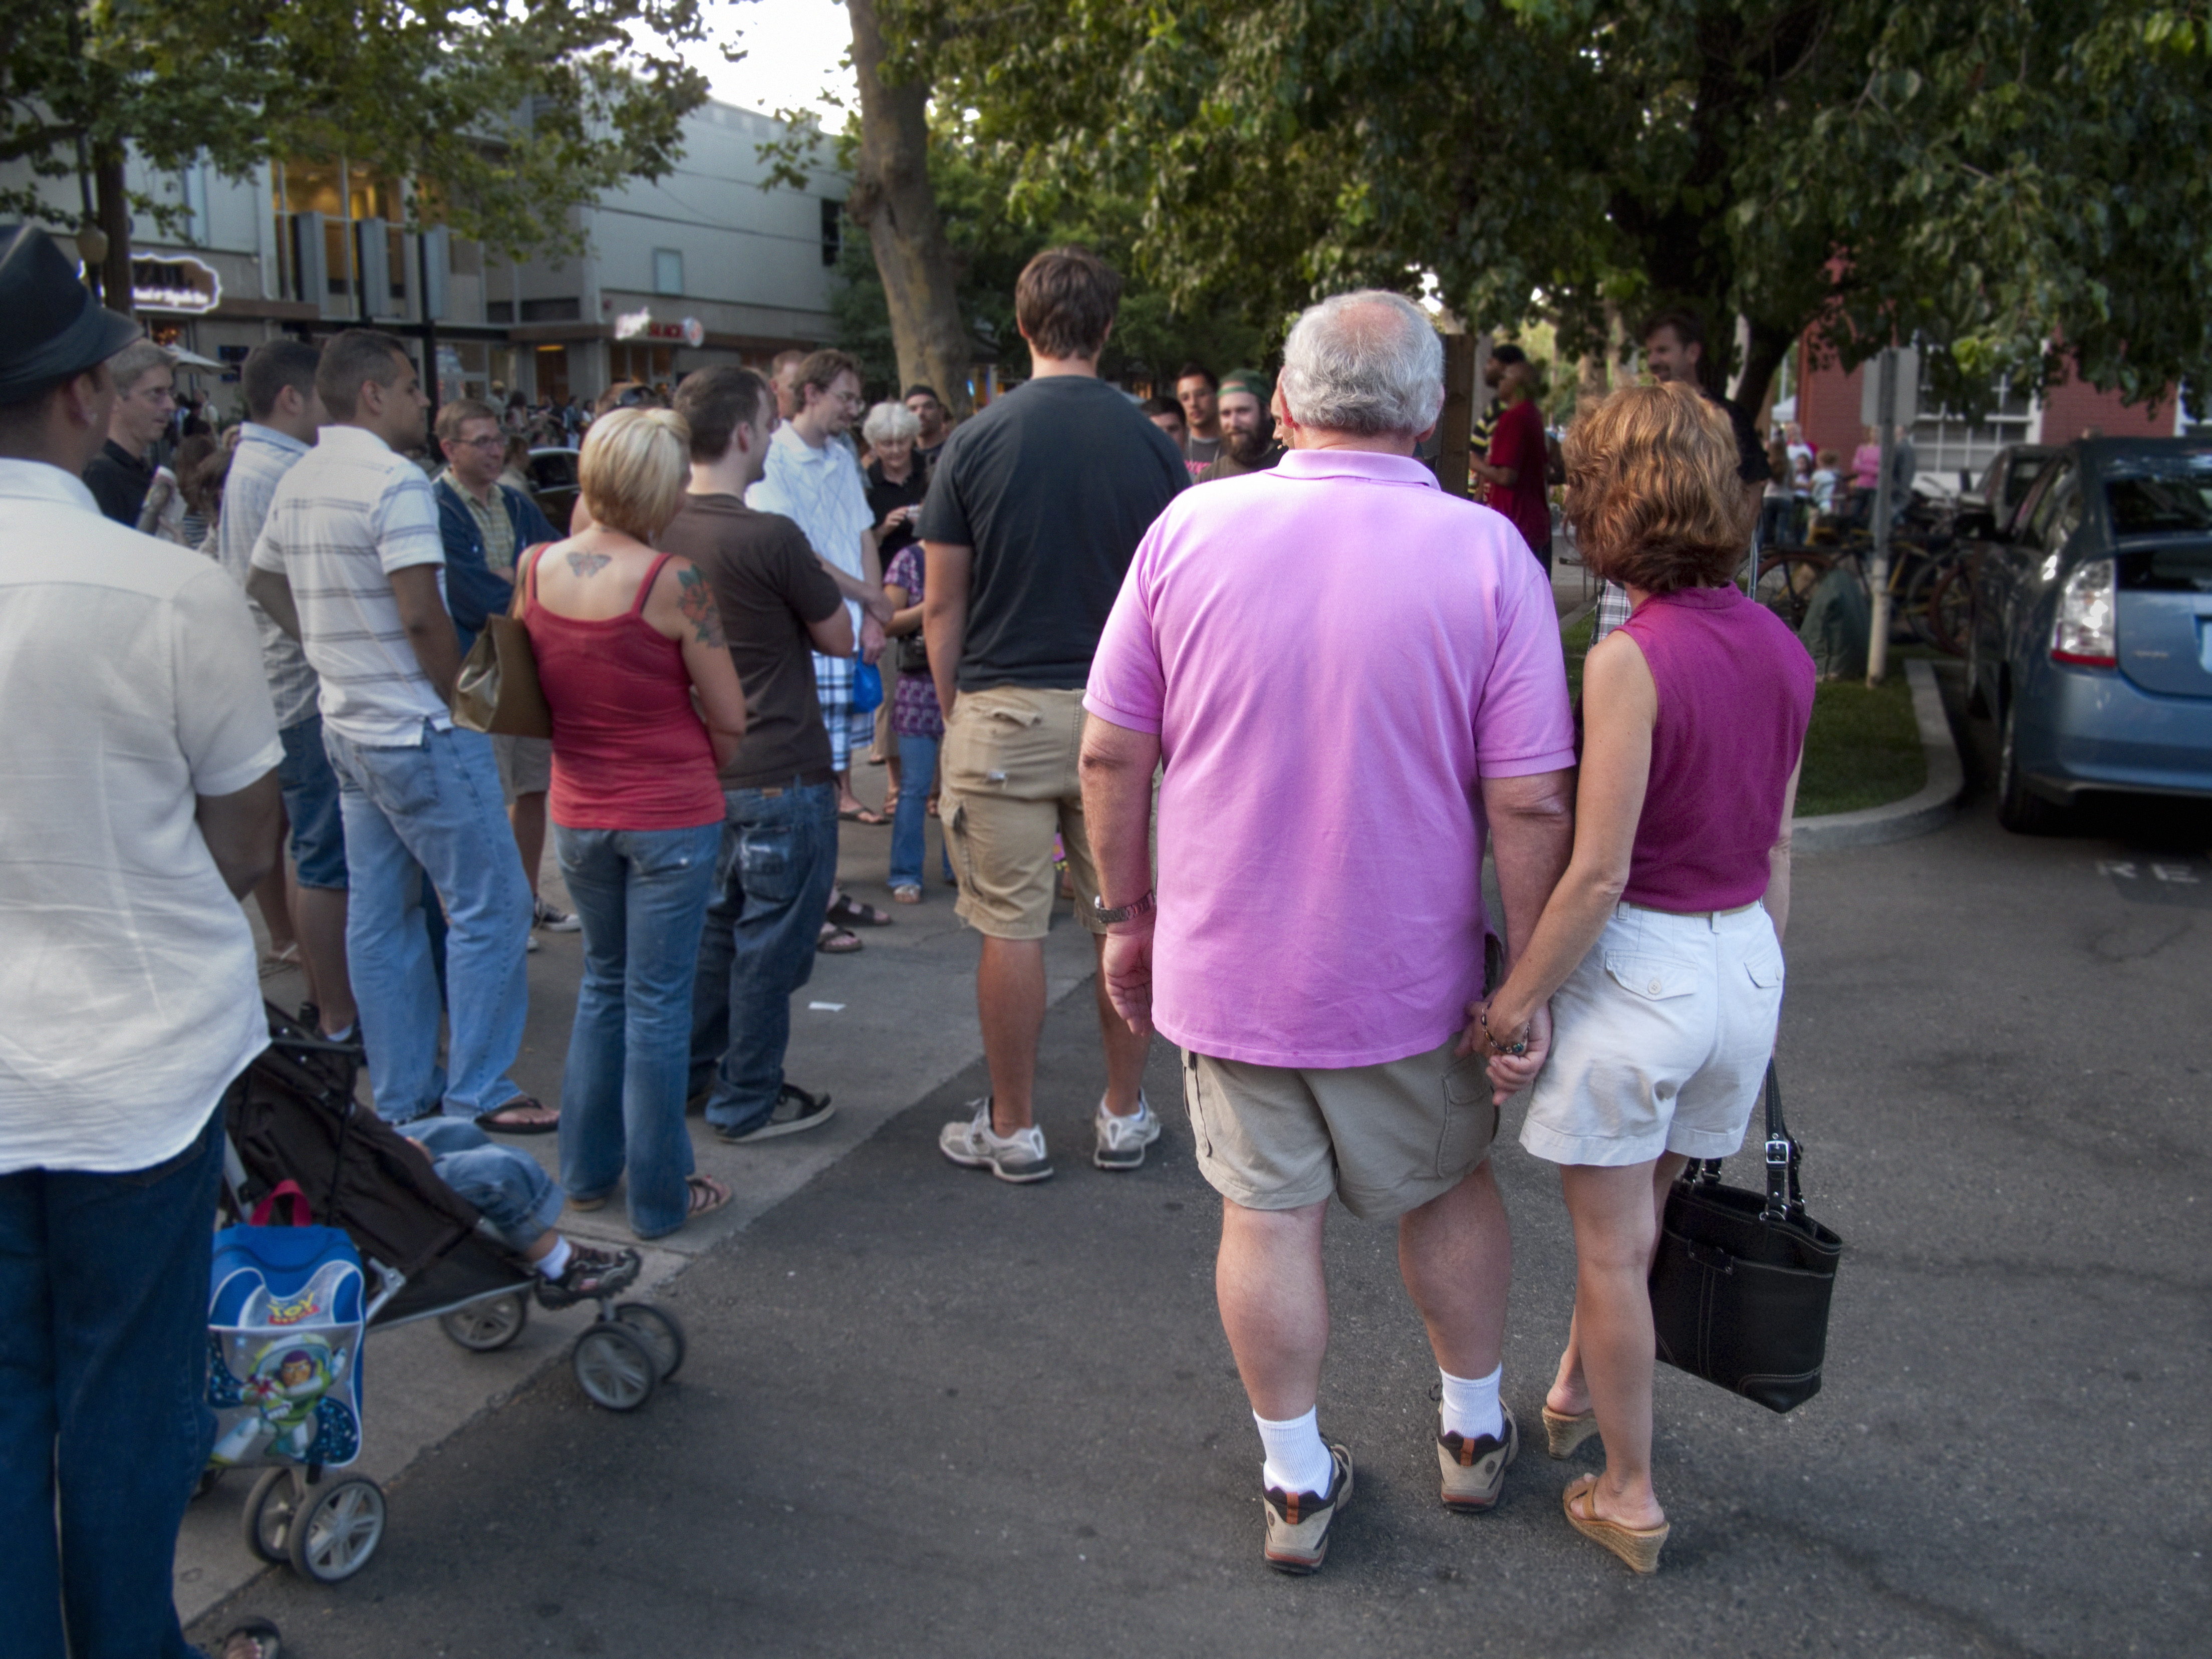
pedestrian, people, crowd, community, festival, sacramento, secondsaturday